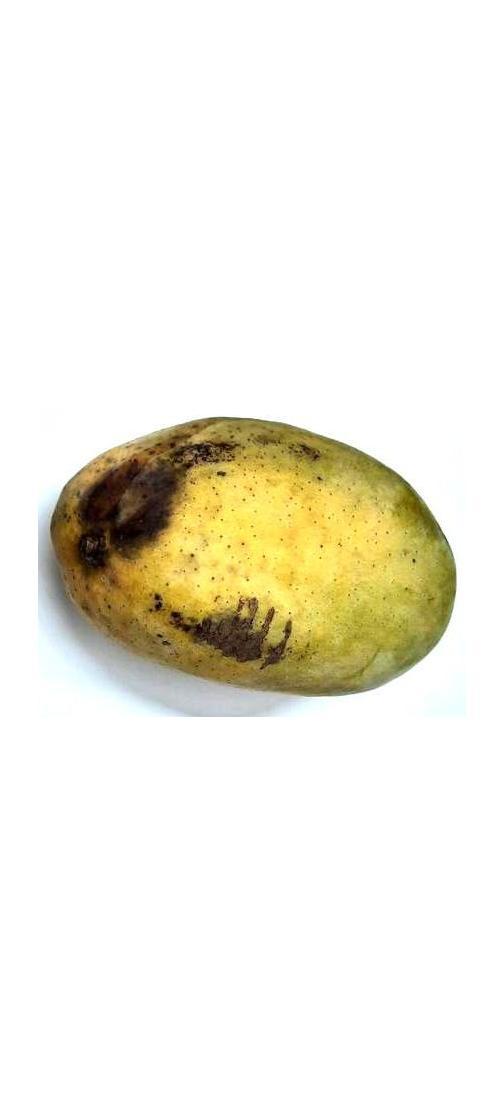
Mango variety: Fazli Classic